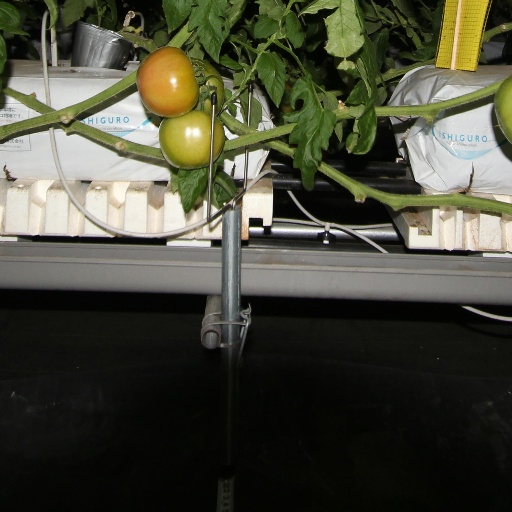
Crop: tomato